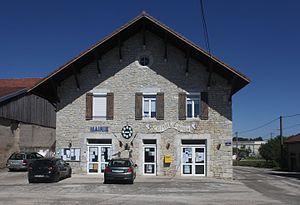
Mairie d'Onglières (Jura).
Onglières est une commune française située dans le département du Jura en région Bourgogne-Franche-Comté.